Louis Shotridge

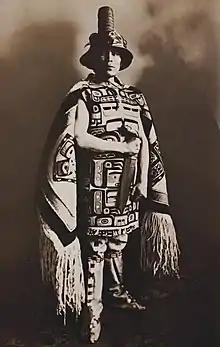
Shotridge in Tlingit ceremonial dress, c. 1912

Louis Situwuka Shotridge (April 15, 1883 – August 6, 1937) was an American art collector and ethnological assistant who was an expert on the traditions of his people, the Tlingit nation of southeastern Alaska. His Tlingit name was "Stoowukháa", which means "Astute One."